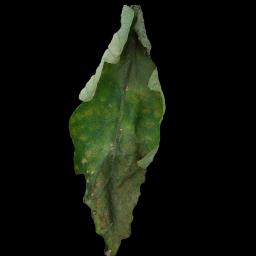
Label: Tomato___Late_blight